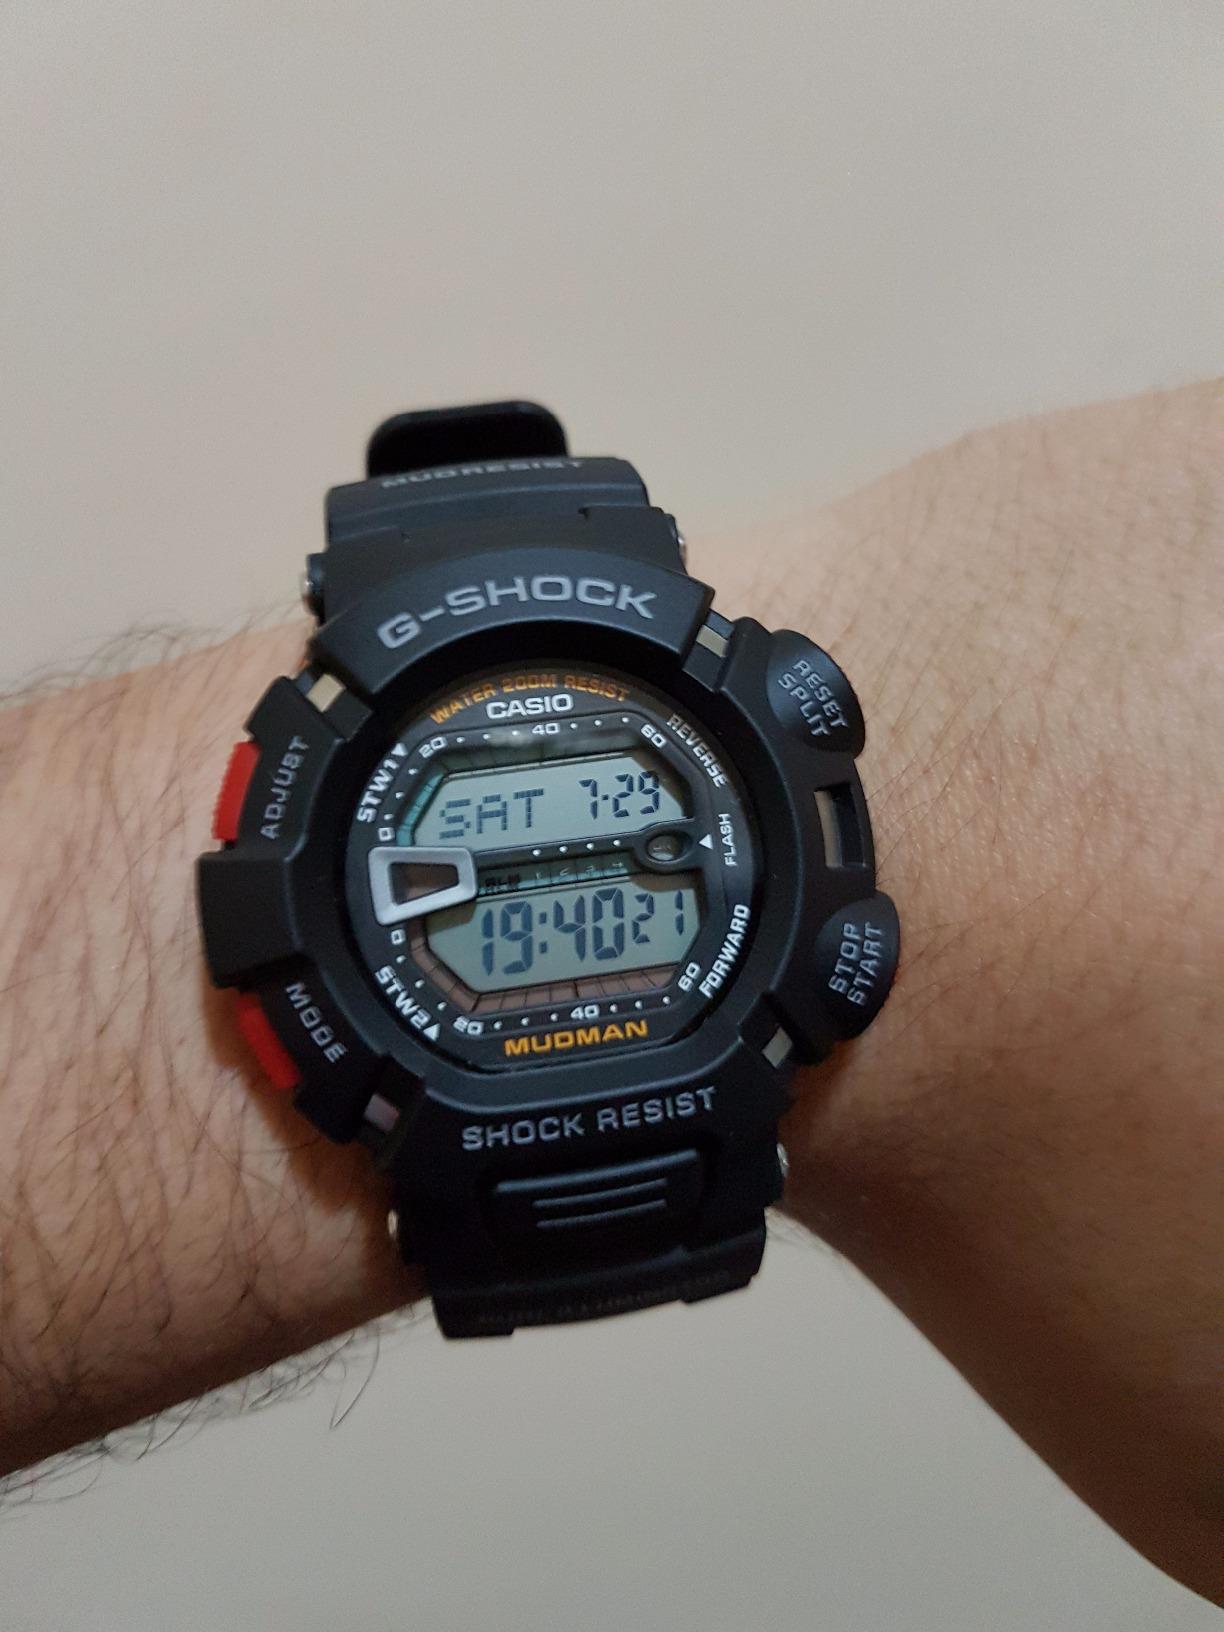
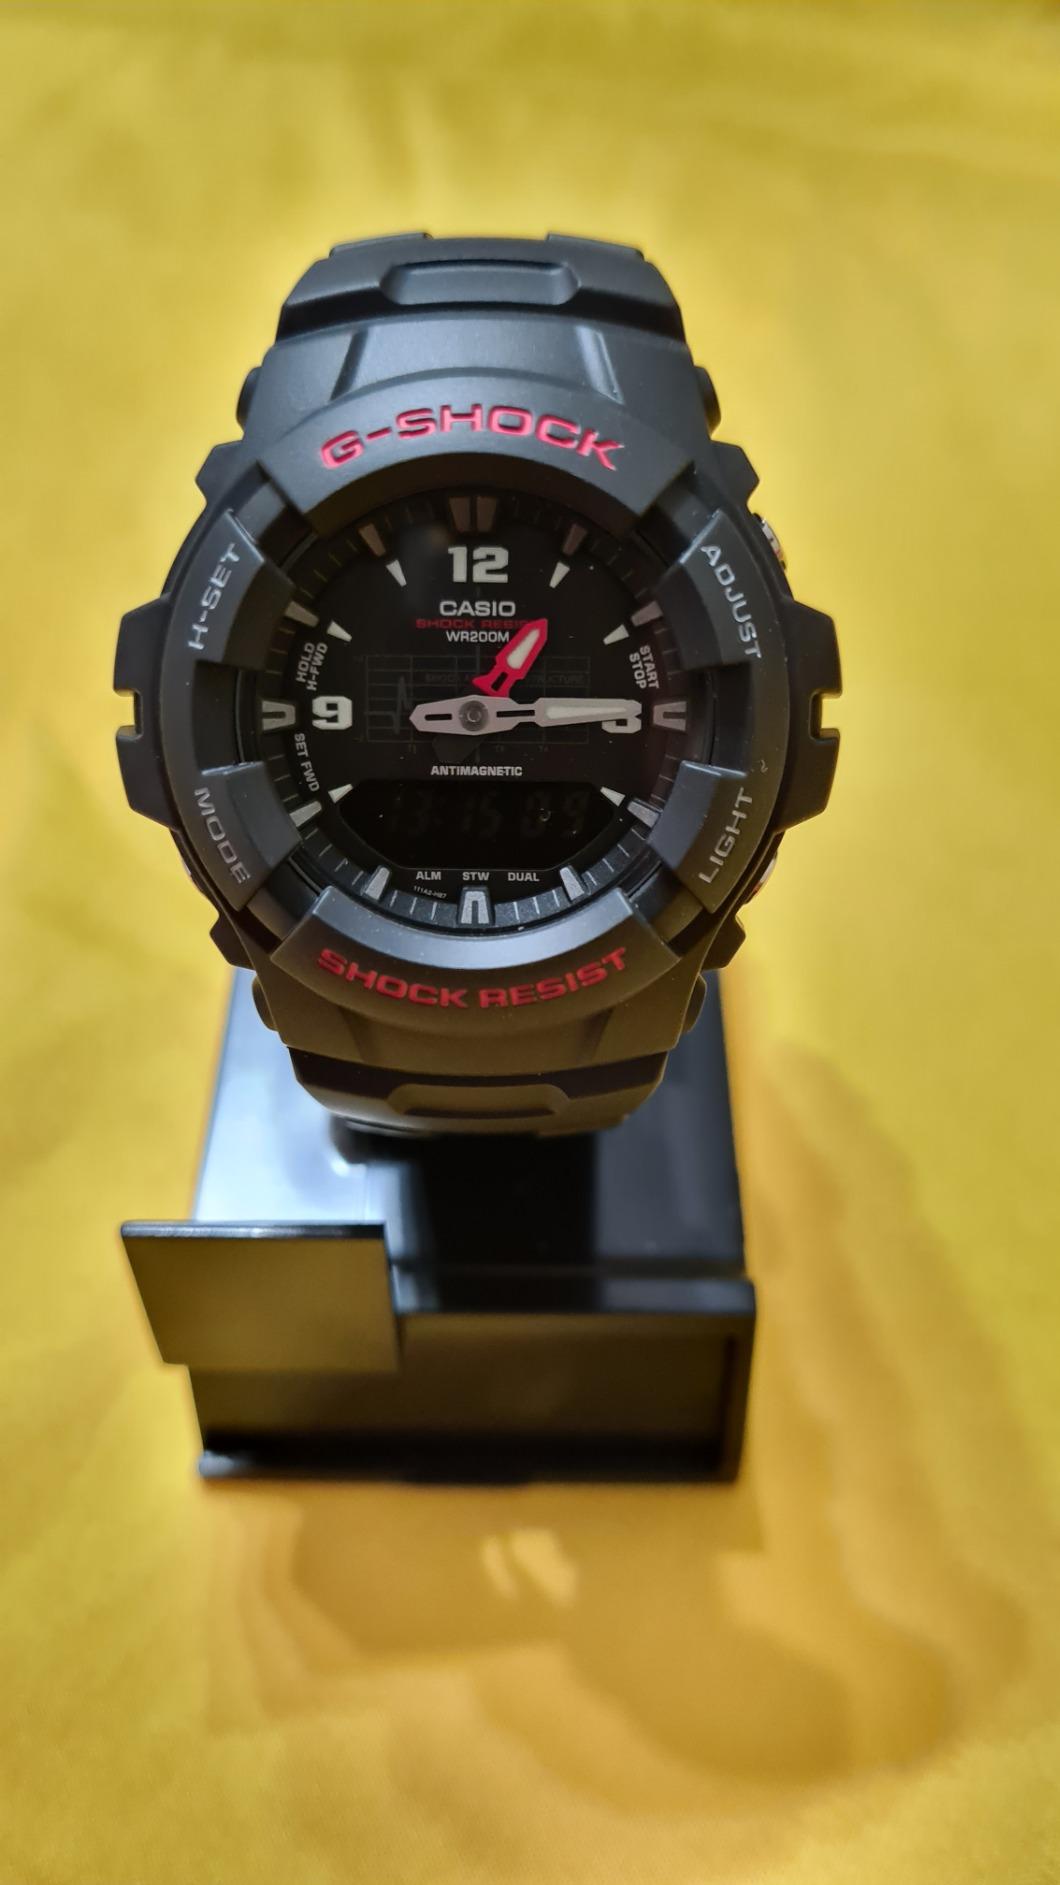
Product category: accessories_watch
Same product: no